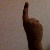
The image shows a hand gesture representing the number 1 in Indian Sign Language.